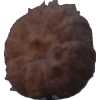
Label: orange_peeled